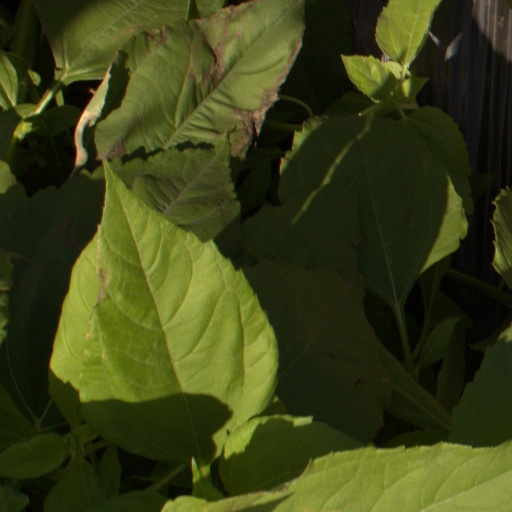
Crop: Jerusalem artichoke